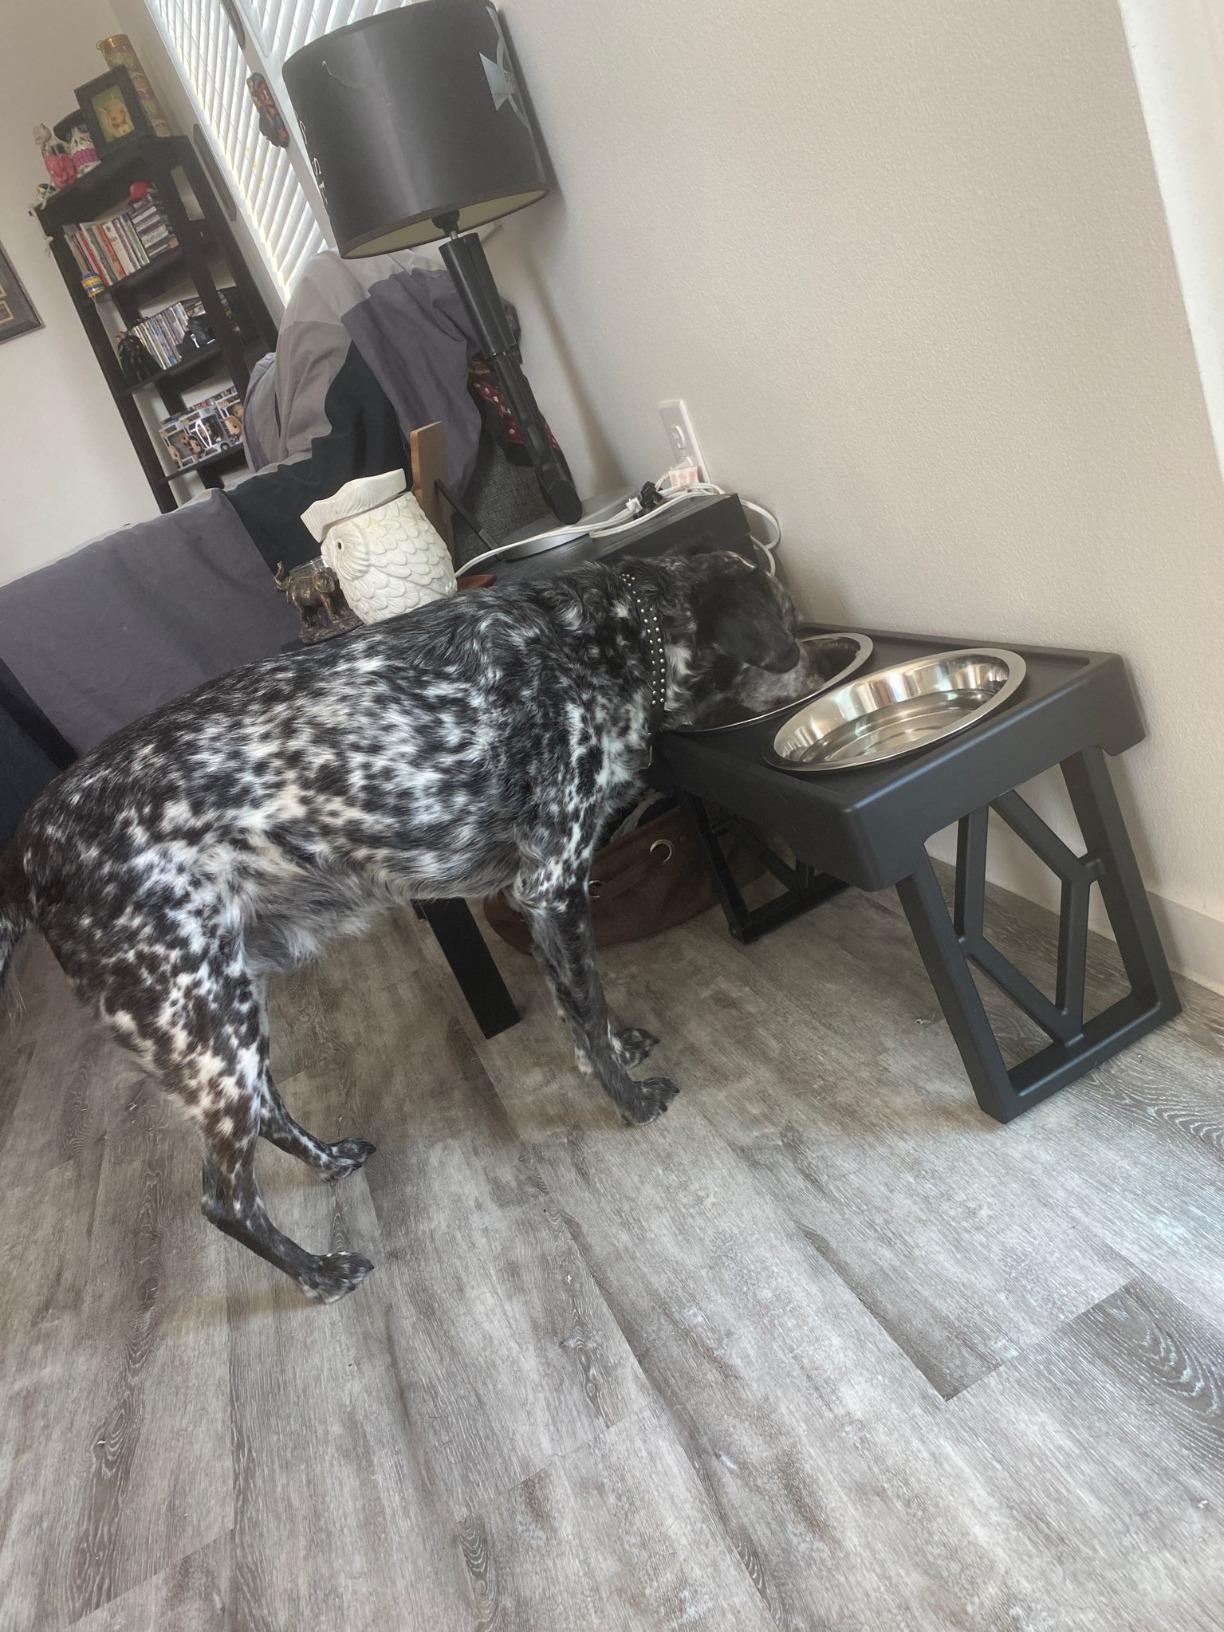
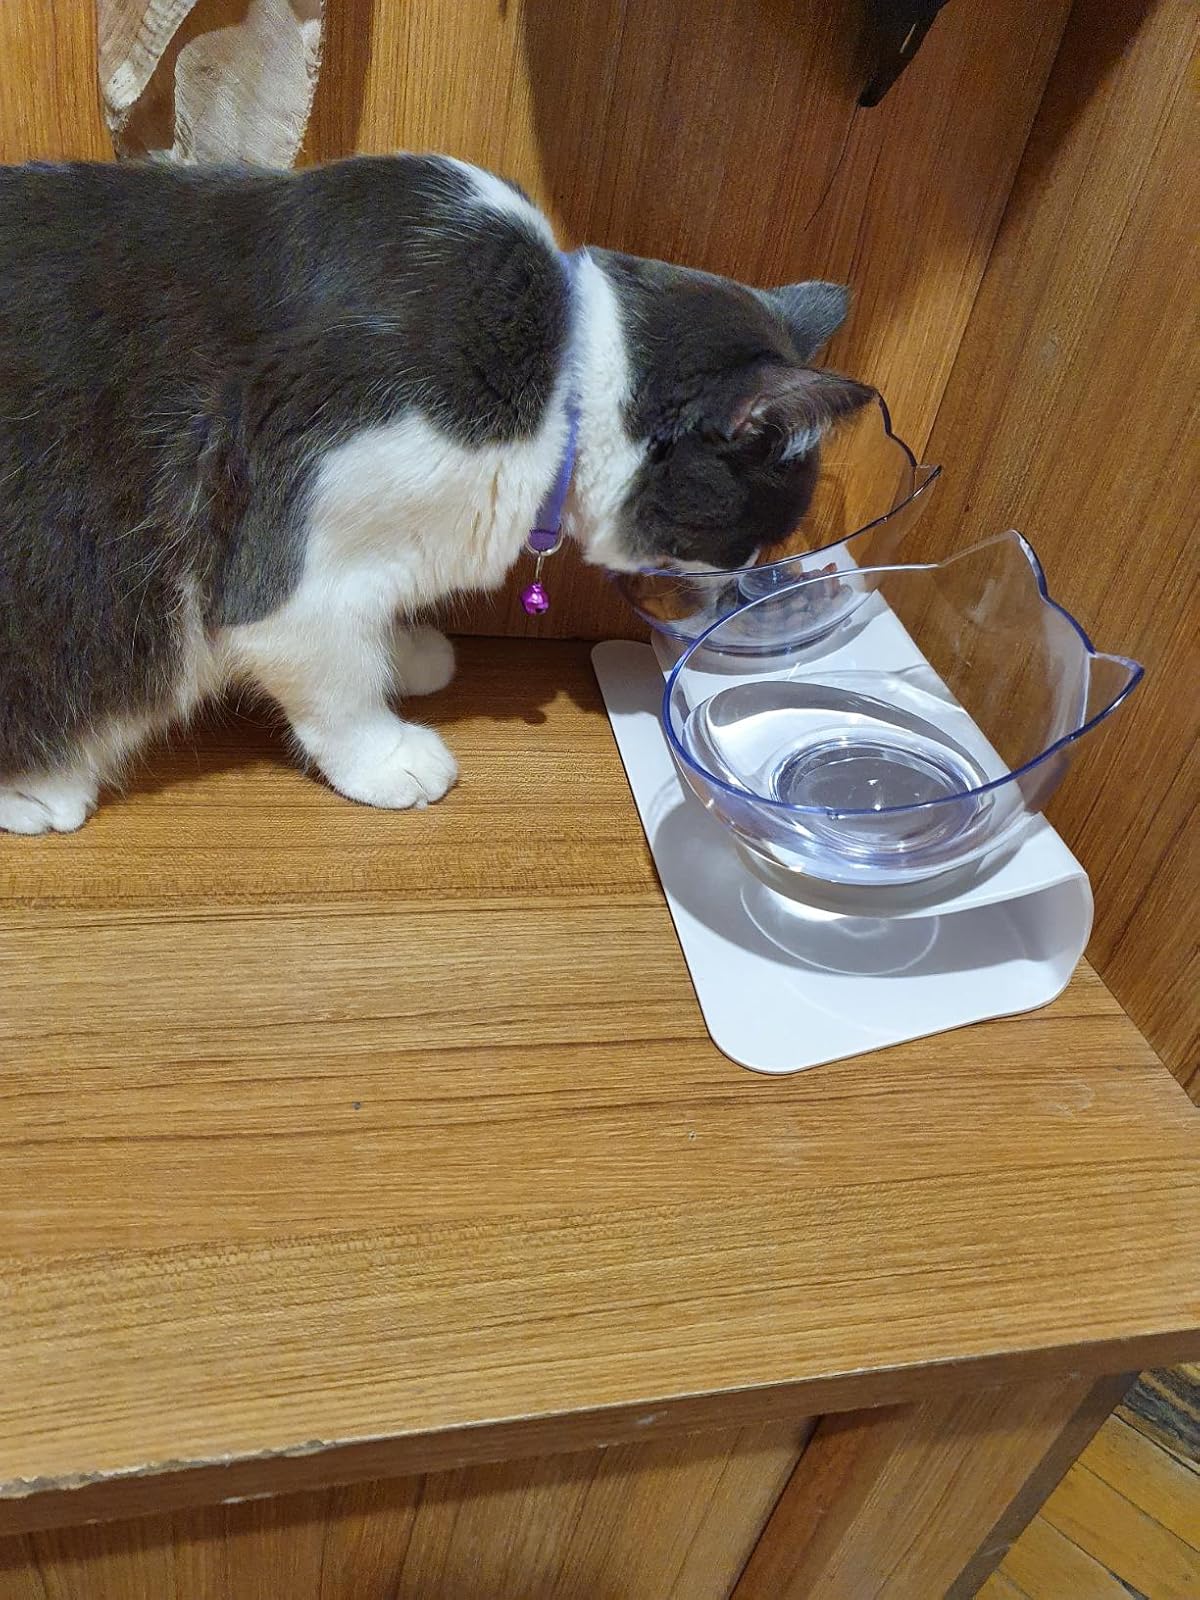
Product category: items_bowl
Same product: no